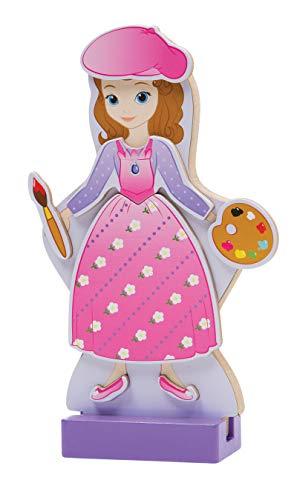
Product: Melissa & Doug Disney Sofia the First and Princess Amber Magnetic Dress-Up Wooden Doll Pretend Play Set (40+ pcs)
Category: Toys & Games | Dress Up & Pretend Play | Pretend Play | Paper & Magnetic Dolls | Magnetic Dress-up Dolls
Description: Sofia the First and Princess Amber Wooden Magnetic Dress-Up Play Set.
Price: $14.99
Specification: ProductDimensions:1.1x13.5x11.1inches|ItemWeight:2.55pounds|ShippingWeight:2.55pounds(Viewshippingratesandpolicies)|ASIN:B00P2SKZ4G|Itemmodelnumber:5784|Manufacturerrecommendedage:36months-6years